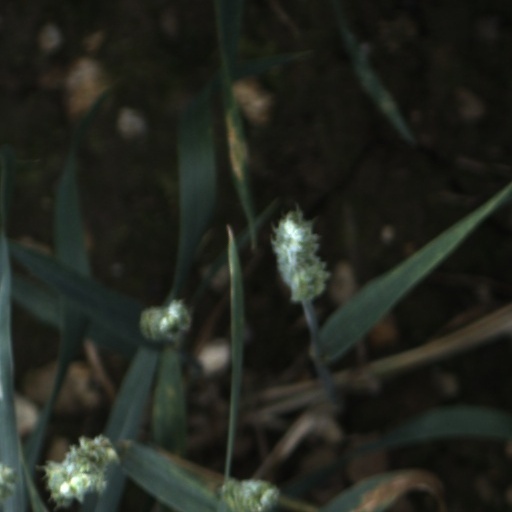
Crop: wheat